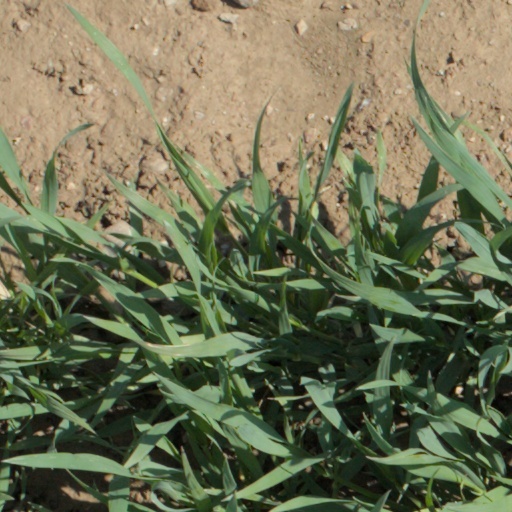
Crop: wheat